SA-15 (ship type)

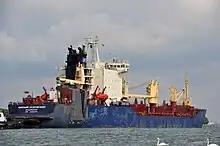
"Anatoliy Kolesnichenko" and the other SA-15 Super type ships have a folding stern quarter ramp and several other modifications to the original design.

When Valmet Oy received a follow-up order for five SA-15 type cargo ships in 1984, some modifications to the ship were made based on the owner's experiences during the past winter that had been exceptionally hard. While the basic design followed that of the other vessels and the general characteristics remained largely the same, due to the changes the last five ships are sometimes referred to as a separate subclass, SA-15 Super.